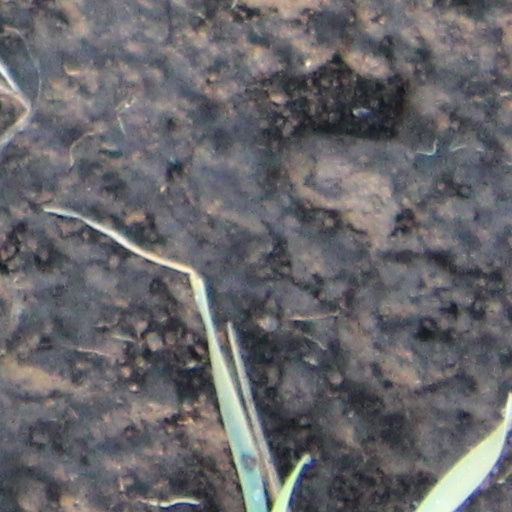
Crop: wheat